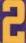
Number: 2